Barack Obama

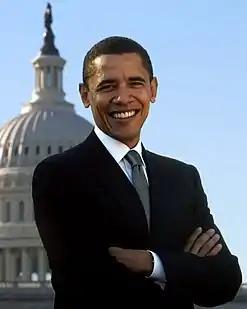
Photo of Obama smiling with his arms crossed, with the Capitol building and the sky in the background

In May 2002, Obama commissioned a poll to assess his prospects in a 2004 U.S. Senate race. He created a campaign committee, began raising funds, and lined up political media consultant David Axelrod by August 2002. Obama formally announced his candidacy in January 2003.